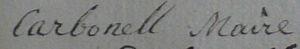
Signature du maire de Baillestavy Joseph Carboneill en 1815
Baillestavy est une commune française située dans le département des Pyrénées-Orientales, en région Occitanie.